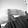
ASL letter: H